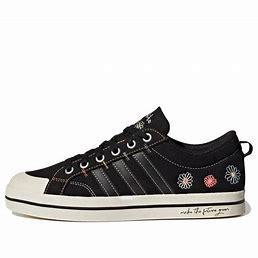
Brand: adidas
Model: neo Adidas NEO Bravada